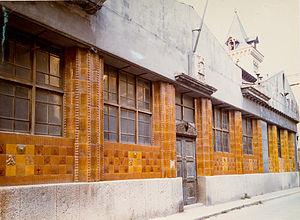
Rafael Masó i Valentí, né le 16 août 1880 à Gérone et mort le 13 juillet 1935 dans la même ville, est un architecte espagnol de Catalogne.